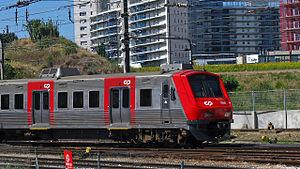
La CP série 2300 est une rame automotrice électrique.